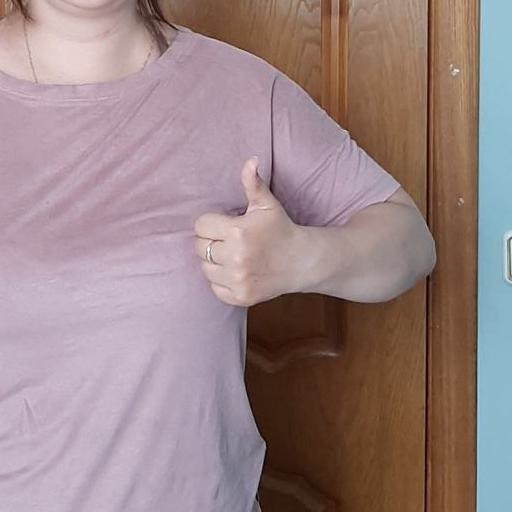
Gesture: like